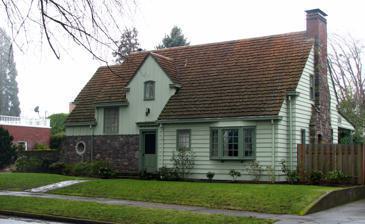
Building: West Coast Woods Model Home
Country: United States of America
Year built: 1927
Historic building in Portland, Oregon, U.S. United States historic place West Coast Woods Model Home U.S. National Register of Historic Places West Coast Woods Model Home in 2009 Location 7211 N. Fowler Ave., Portland, Oregon Coordinates 45°34′31″N 122°42′26″W / 45.575411°N 122.707153°W / 45.575411; -122.707153 Area less than one acre Built 1927 Architect J. Lister Holmes , Otho McCracken Architectural style Bungalow/Craftsman NRHP reference No. 02000969 Added to NRHP September 14, 2002 The West Coast Woods Model Home , located in north Portland , Oregon , is listed on the National Register of Historic Places . See also National Register of Historic Places listings in North Portland, Oregon References